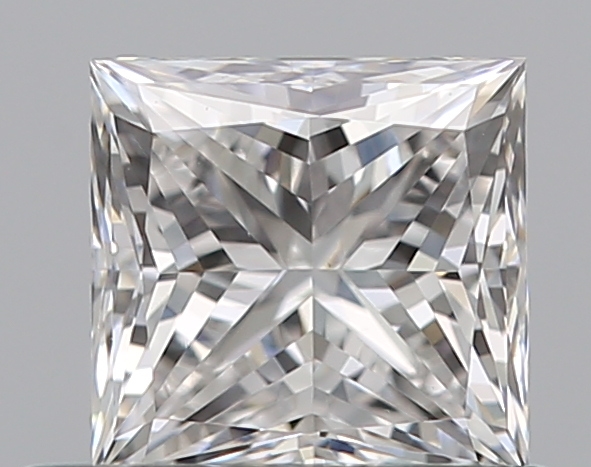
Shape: princess
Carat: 0.55
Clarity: VVS2
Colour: E
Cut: EX
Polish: VG
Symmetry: VG
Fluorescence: N
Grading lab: GIA
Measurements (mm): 4.46 x 4.34 x 3.21